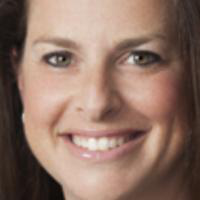
Age group: age 41-55